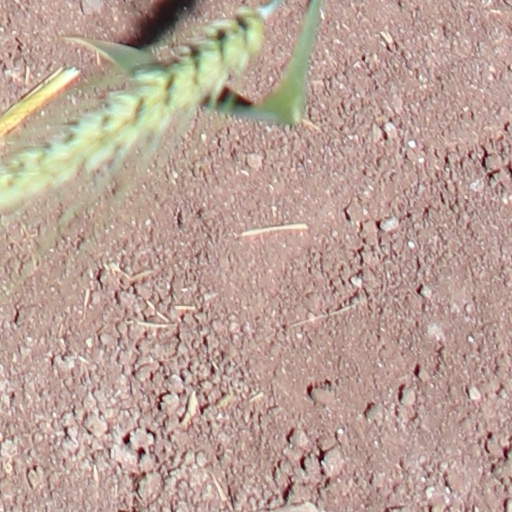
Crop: wheat